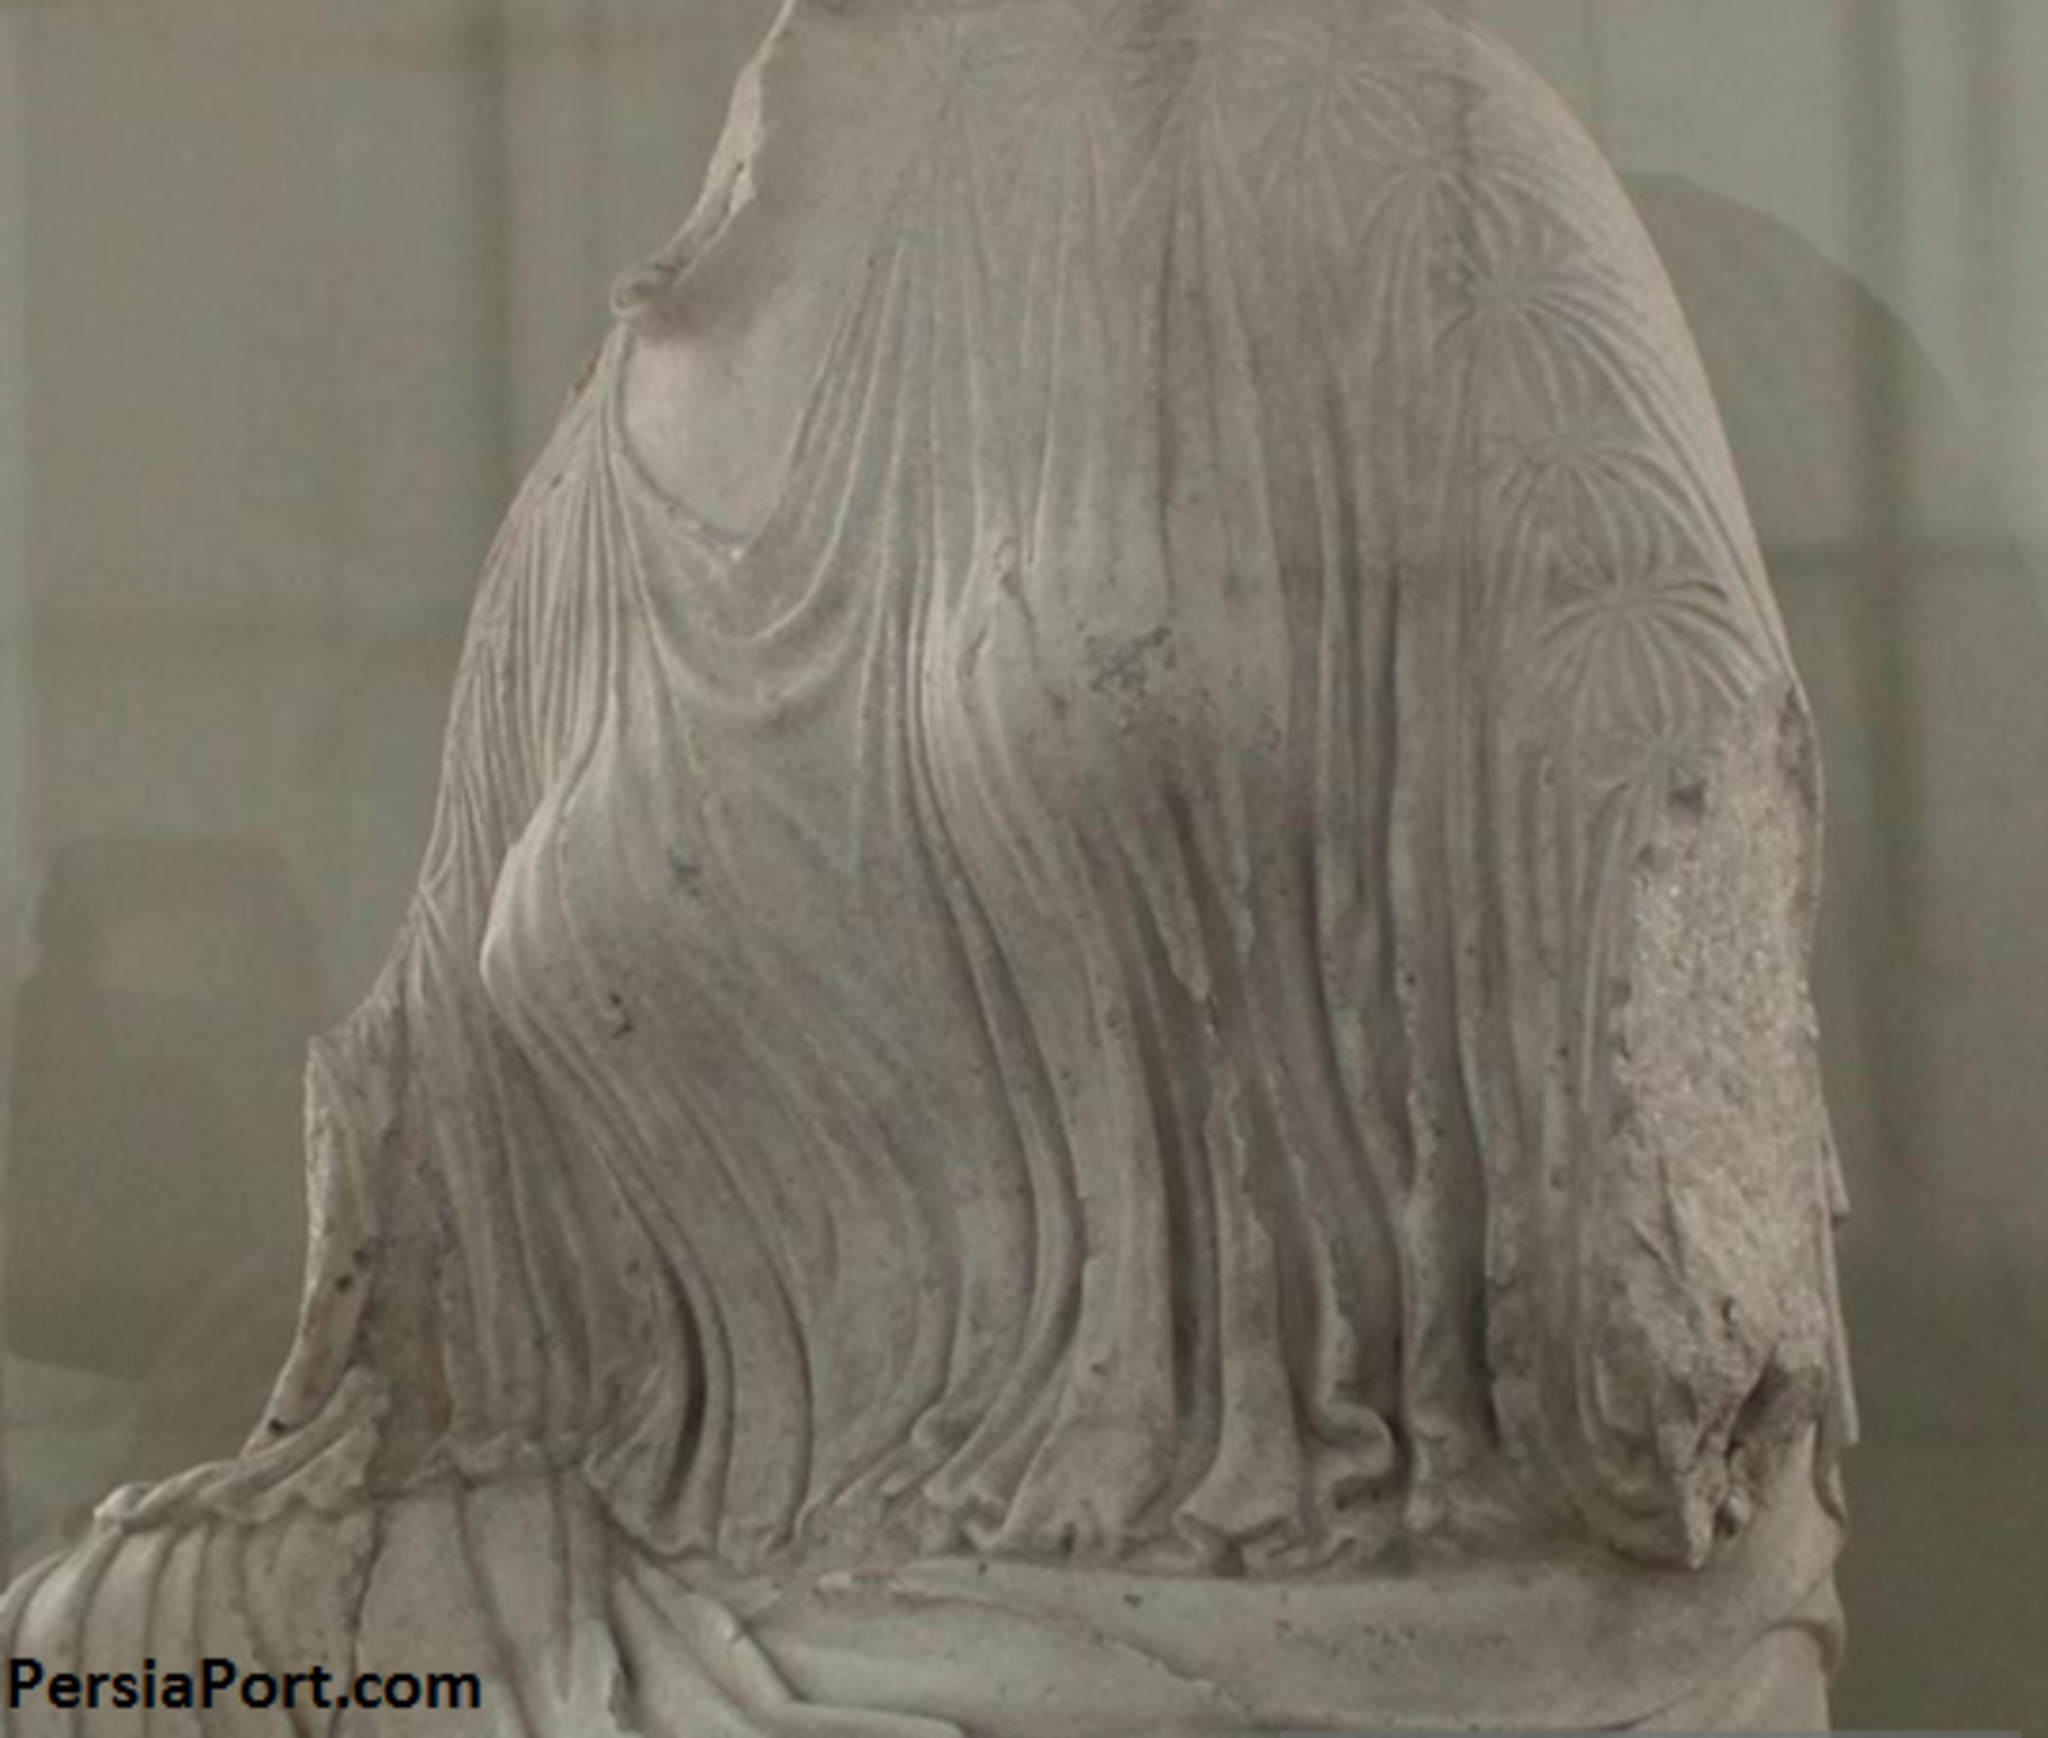
Title: Statue Of Penelope By PersiaPort
Description: Marble statue was discovered in Persepolis which is the statue of Penelope (the loyal wife of Odysseus)
Date: 2015-04-30
Categories: Penelope (Persepolis), Self-published work